John Hewson (regicide)

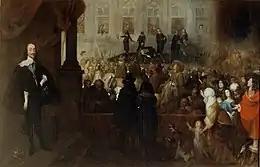
The Execution of Charles I, January 1649; soldiers from Hewson's regiment provided the security detail, while Hewson also allegedly supplied the executioner

When the Second English Civil War began in April 1648, Hewson helped suppress the rebellion in Kent, including the storming of Maidstone, where he was commended for his bravery. The renewed fighting convinced Cromwell and others that Charles must be removed, and Hewson played a prominent part in bringing this about. His regiment supported Pride's Purge of December 1648, where MPs who opposed putting the king on trial were forcibly excluded or arrested. In January 1649, he served on the court that approved the Execution of Charles I, signed the death warrant and reportedly sourced the headsman, while soldiers from his regiment under Daniel Axtell provided security during the trial and execution.